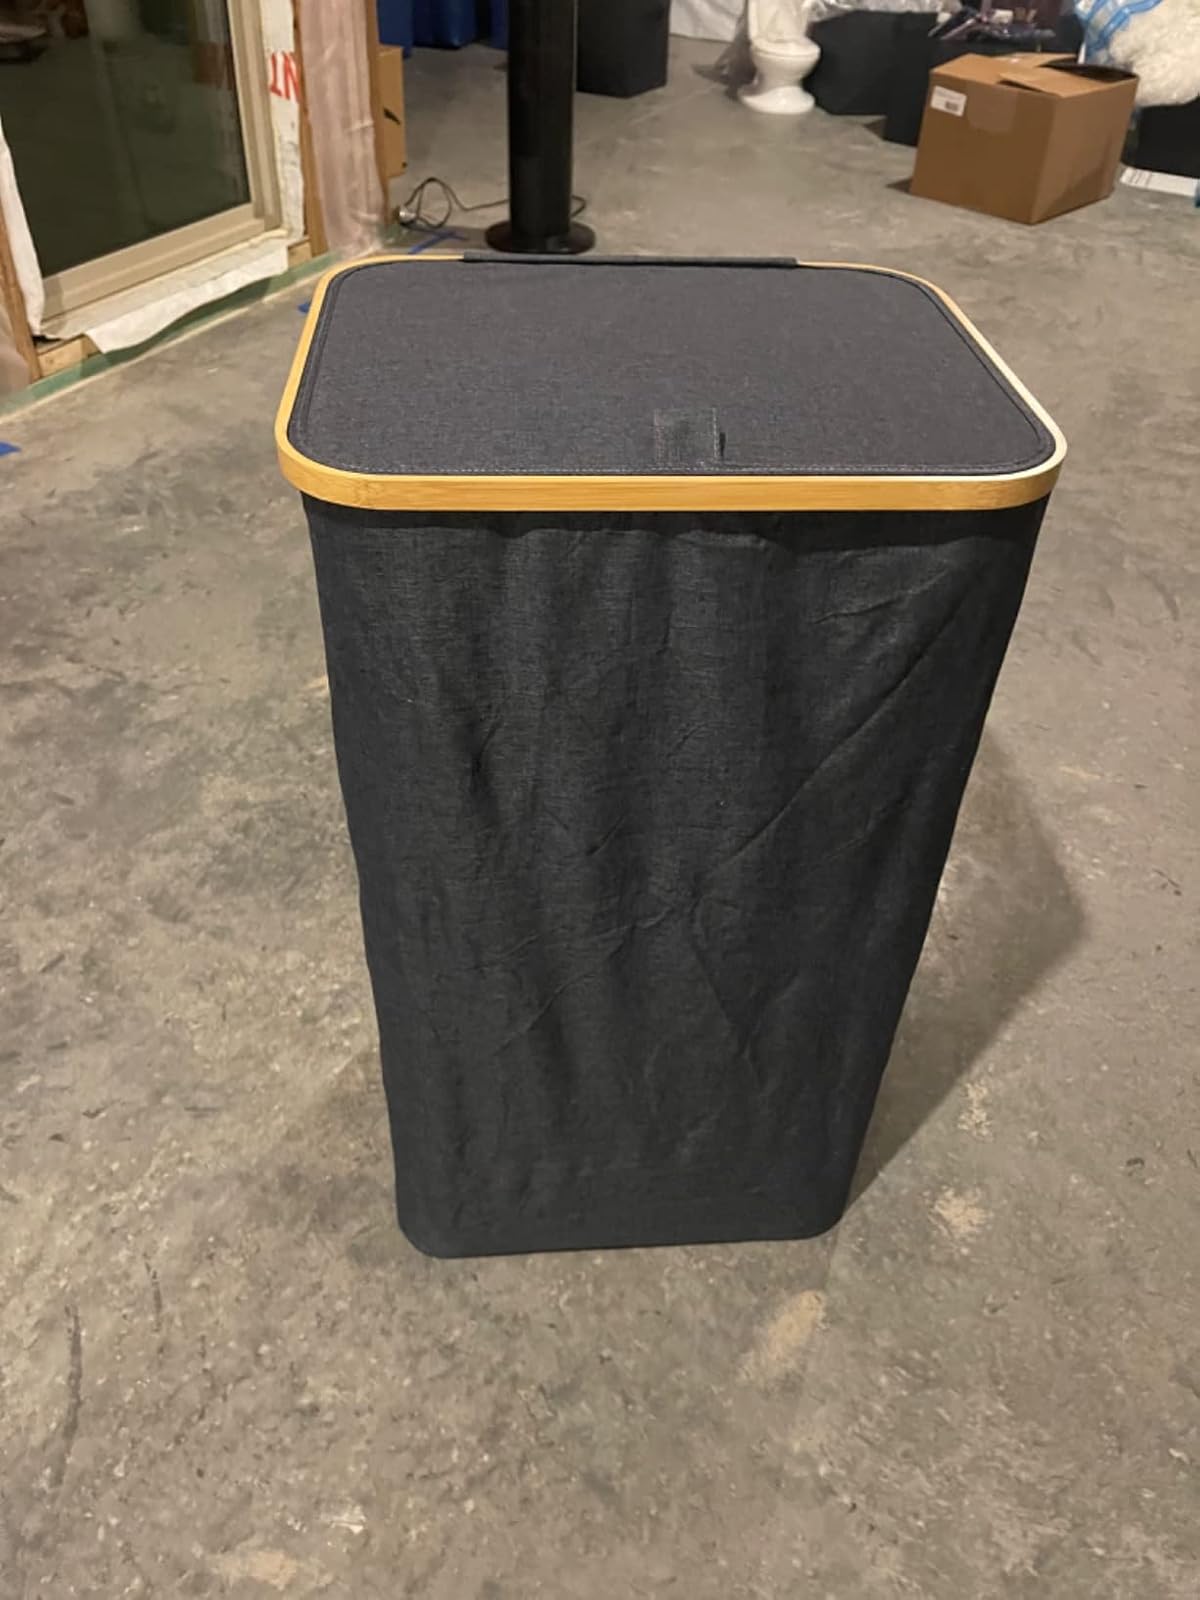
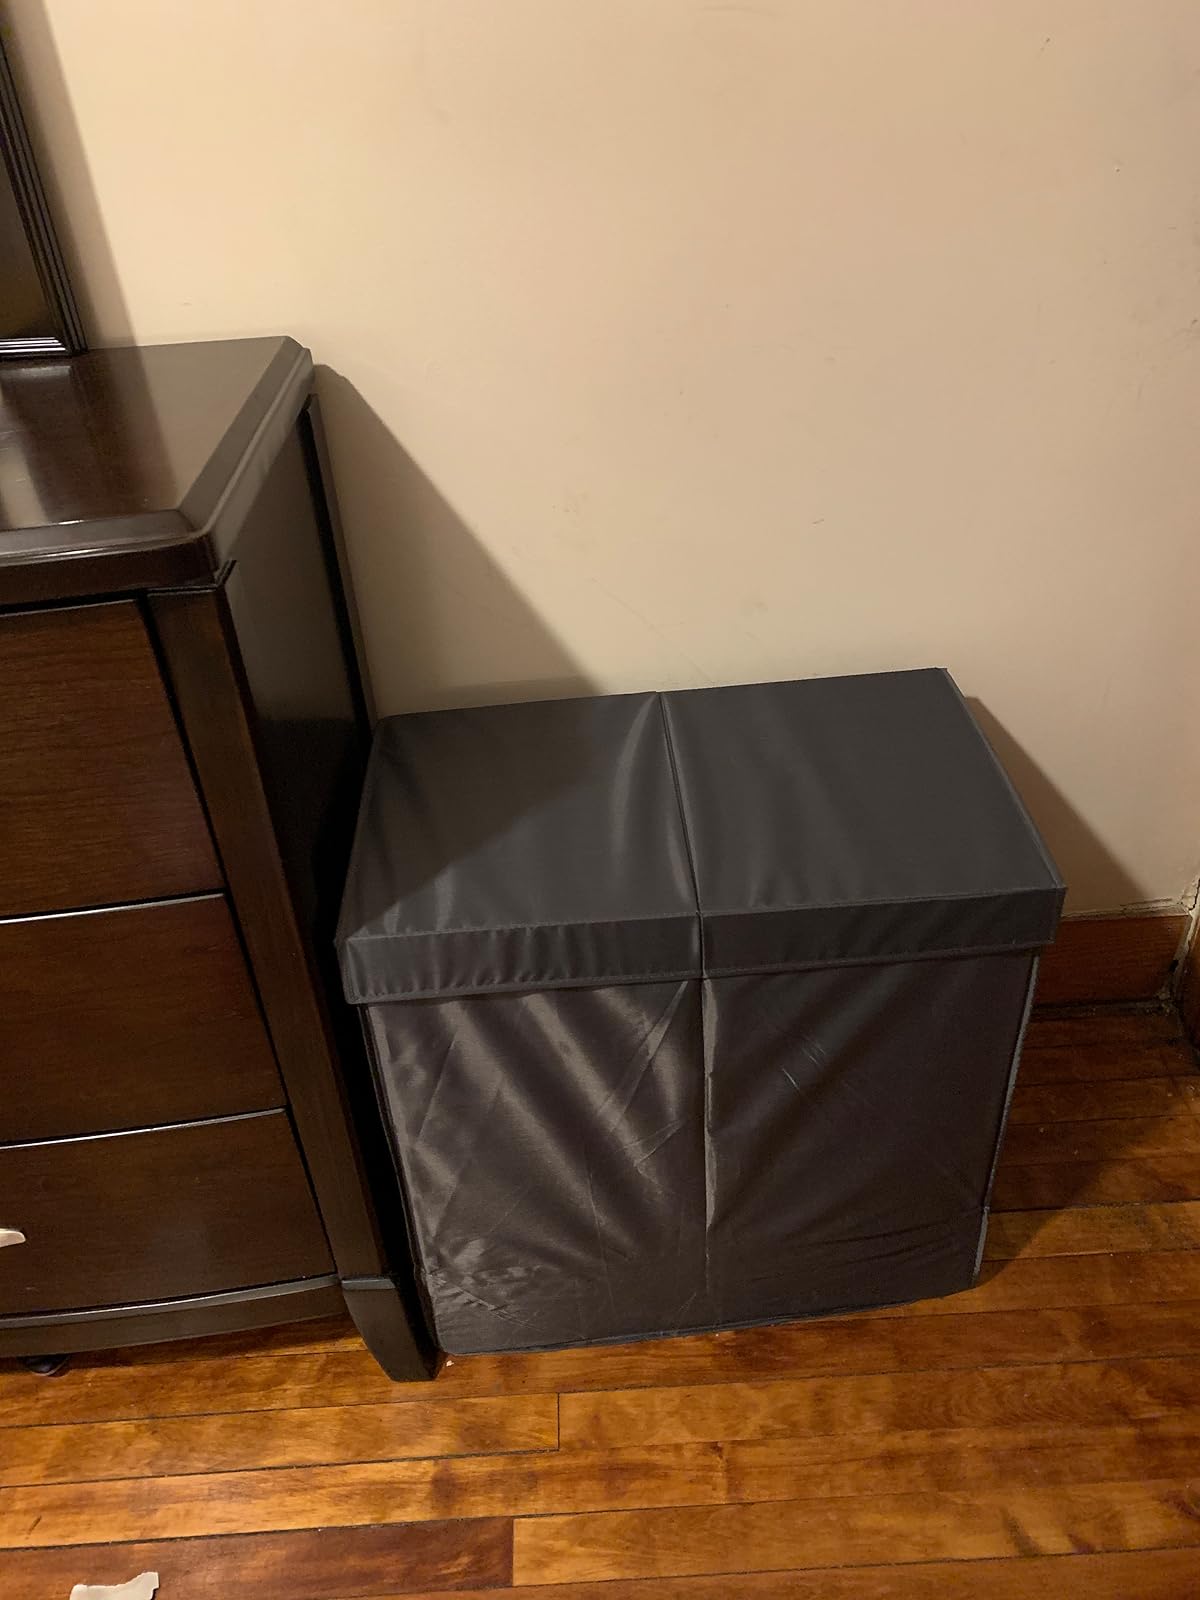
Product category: items_hamper
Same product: no